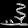
Label: Sandal